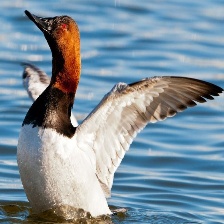
Species: CANVASBACK
Scientific name: AYTHYA VALISINERIA
ImageNet parent category: drake